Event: Nepal Earthquake
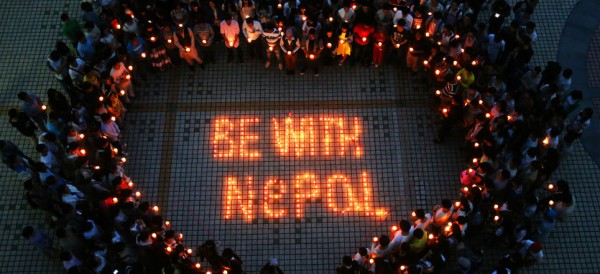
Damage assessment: no_damage